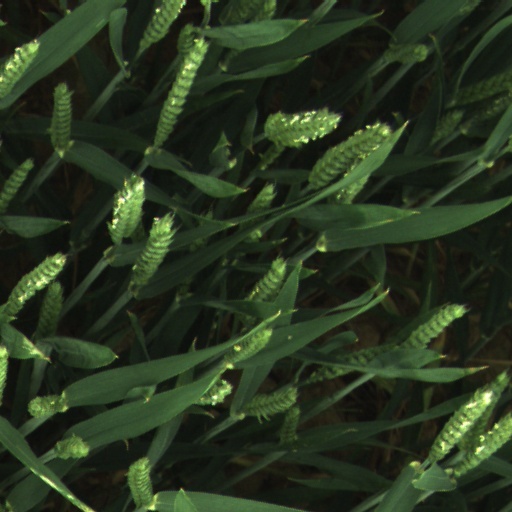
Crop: wheat